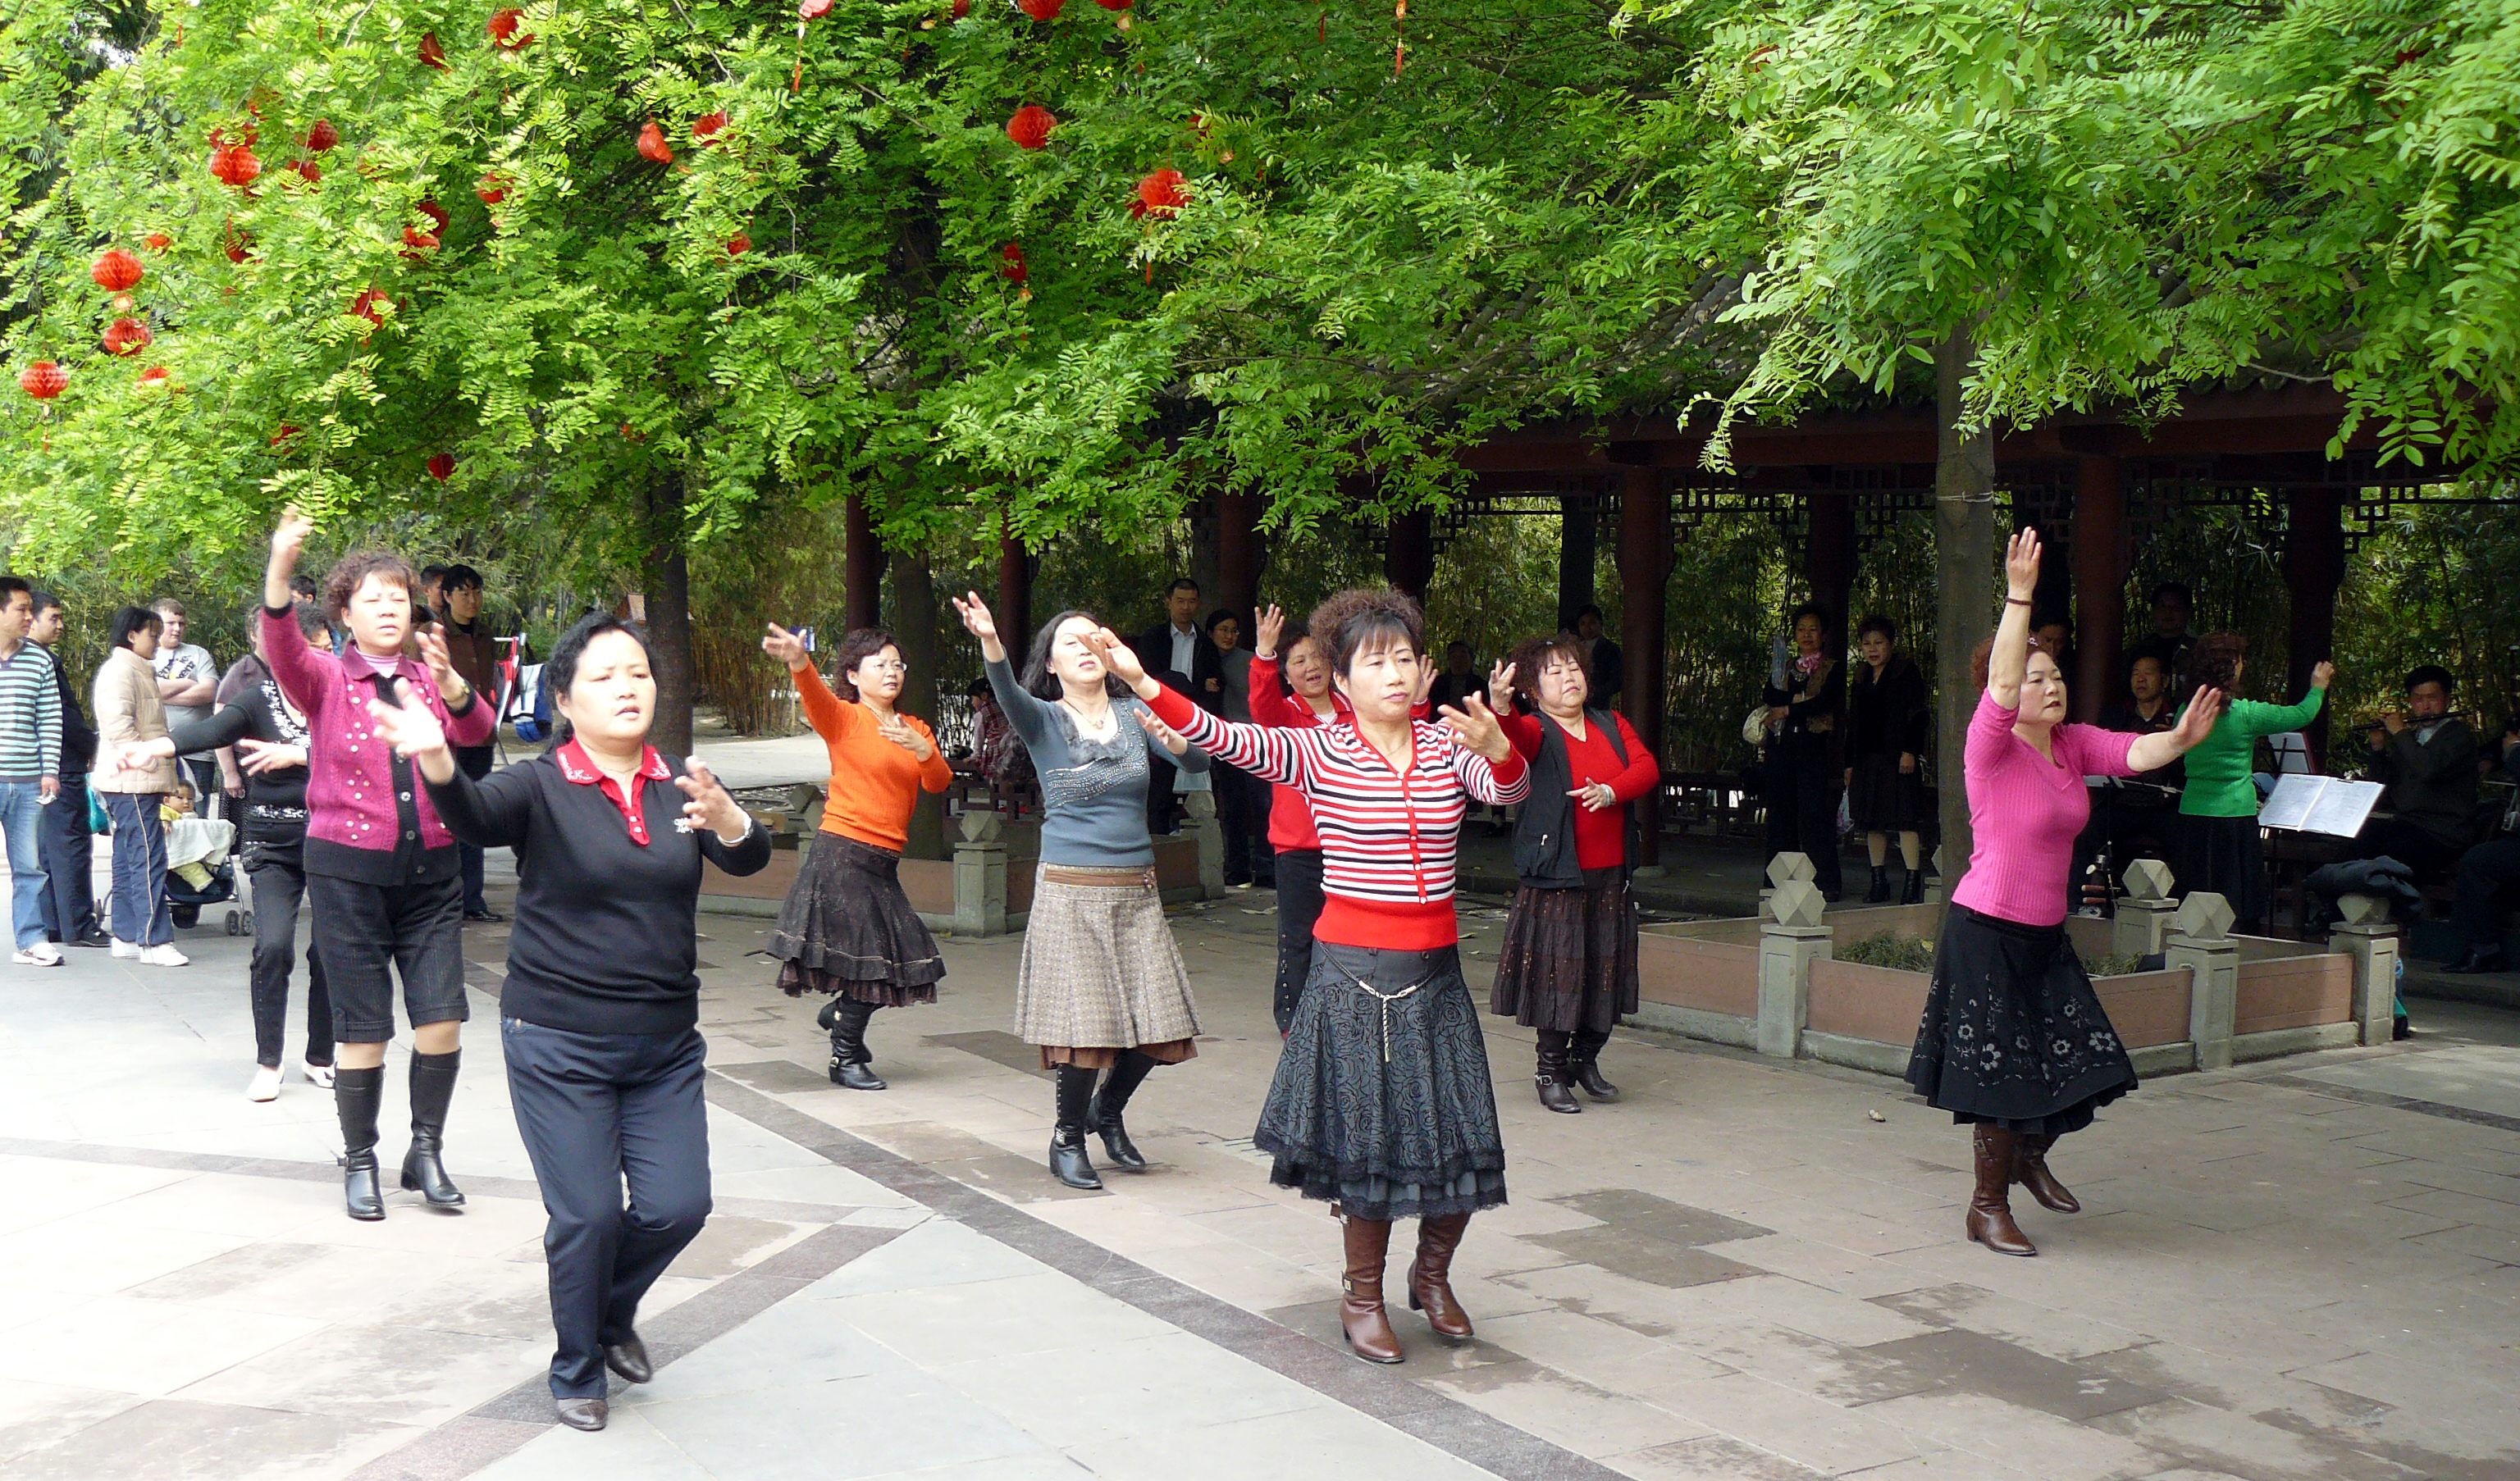
dancers, china, dance, event, performing arts, pedestrian, leisure, fun, tree, plant, tourism, Line dance, folk dance, walking, sports